List of birds of Guatemala

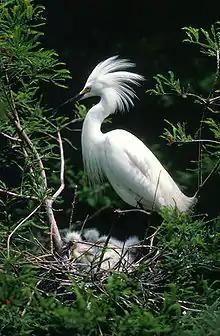
Snowy egret

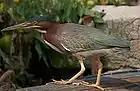
Green heron

The family Ardeidae contains the bitterns, herons, and egrets. Herons and egrets are medium to large wading birds with long necks and legs. Bitterns tend to be shorter necked and more wary. Members of Ardeidae fly with their necks retracted, unlike other long-necked birds such as storks, ibises and spoonbills.